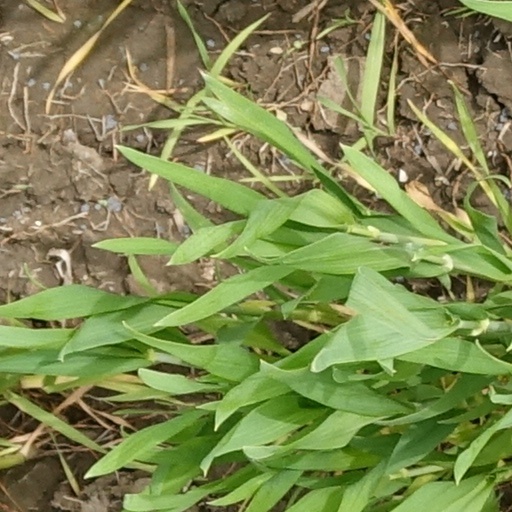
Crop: wheat